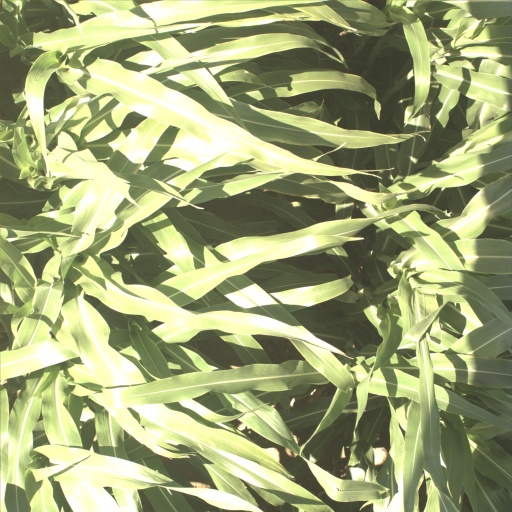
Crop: sorghum